Describe the emotion expressed in this image:  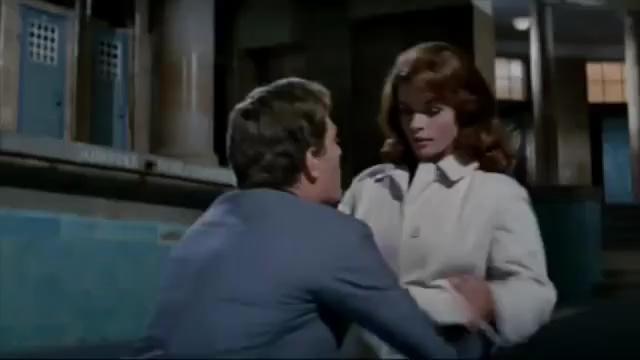
This person displays Suffering, valence and arousal with high intensity.